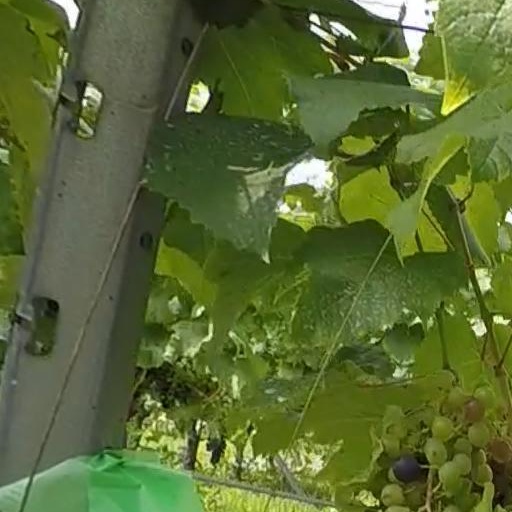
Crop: grape